Gamepad

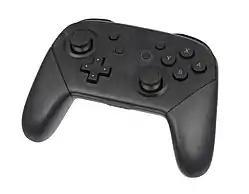
A Nintendo Switch Pro Controller, a typical modern gamepad

A gamepad is a type of video game controller held in two hands, where the fingers (especially thumbs) are used to provide input. They are typically the main input device for video game consoles.